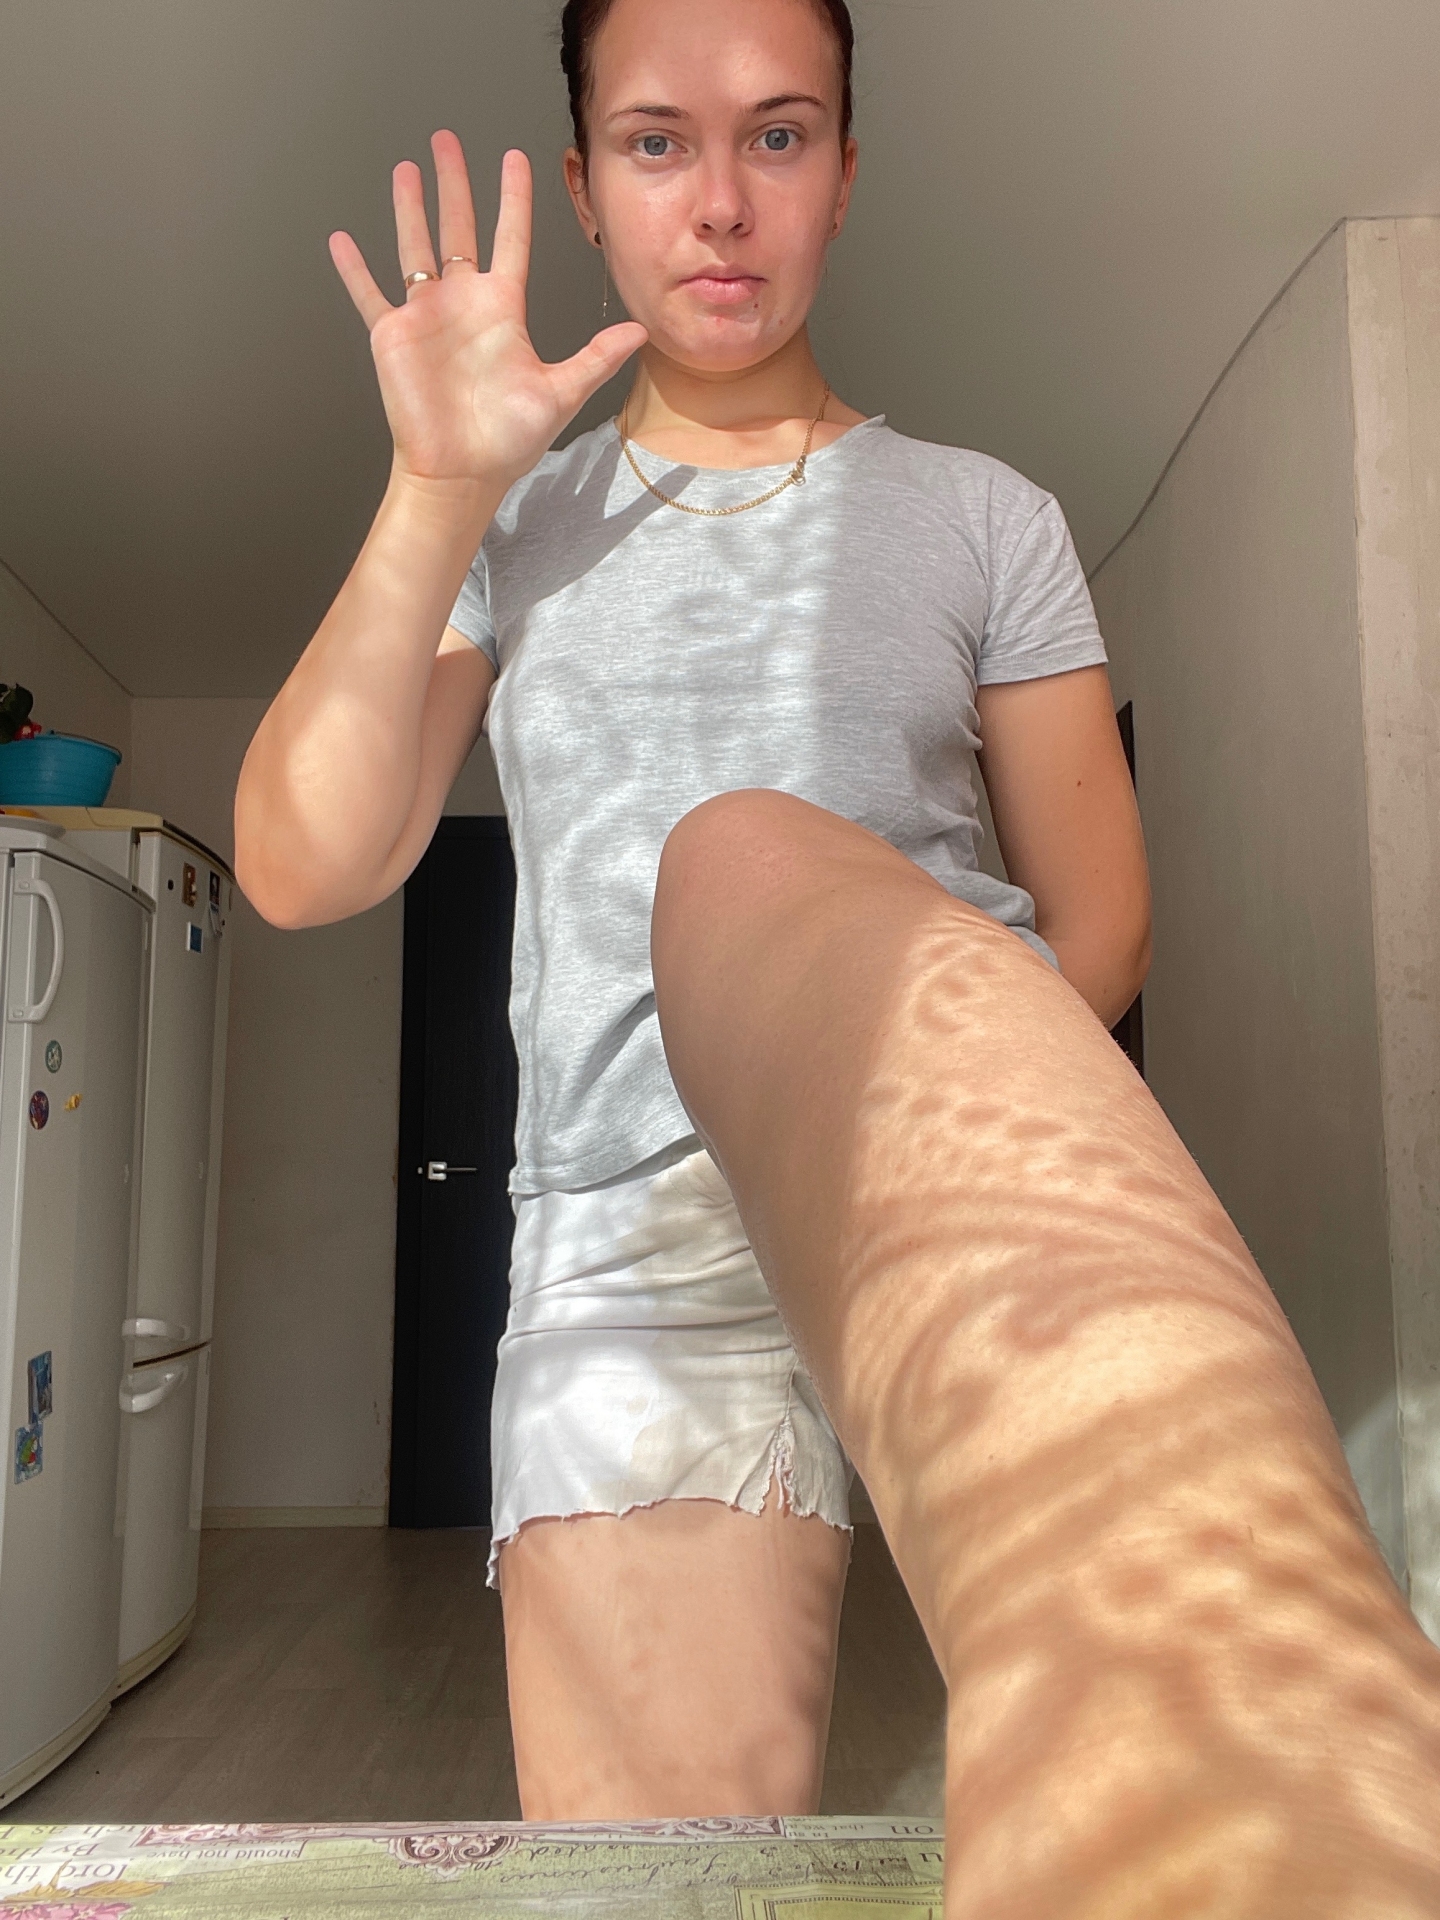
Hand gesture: palm